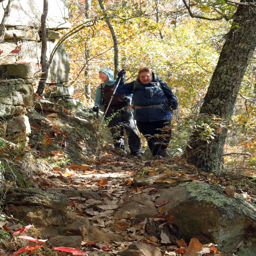
people on the rocky trail .